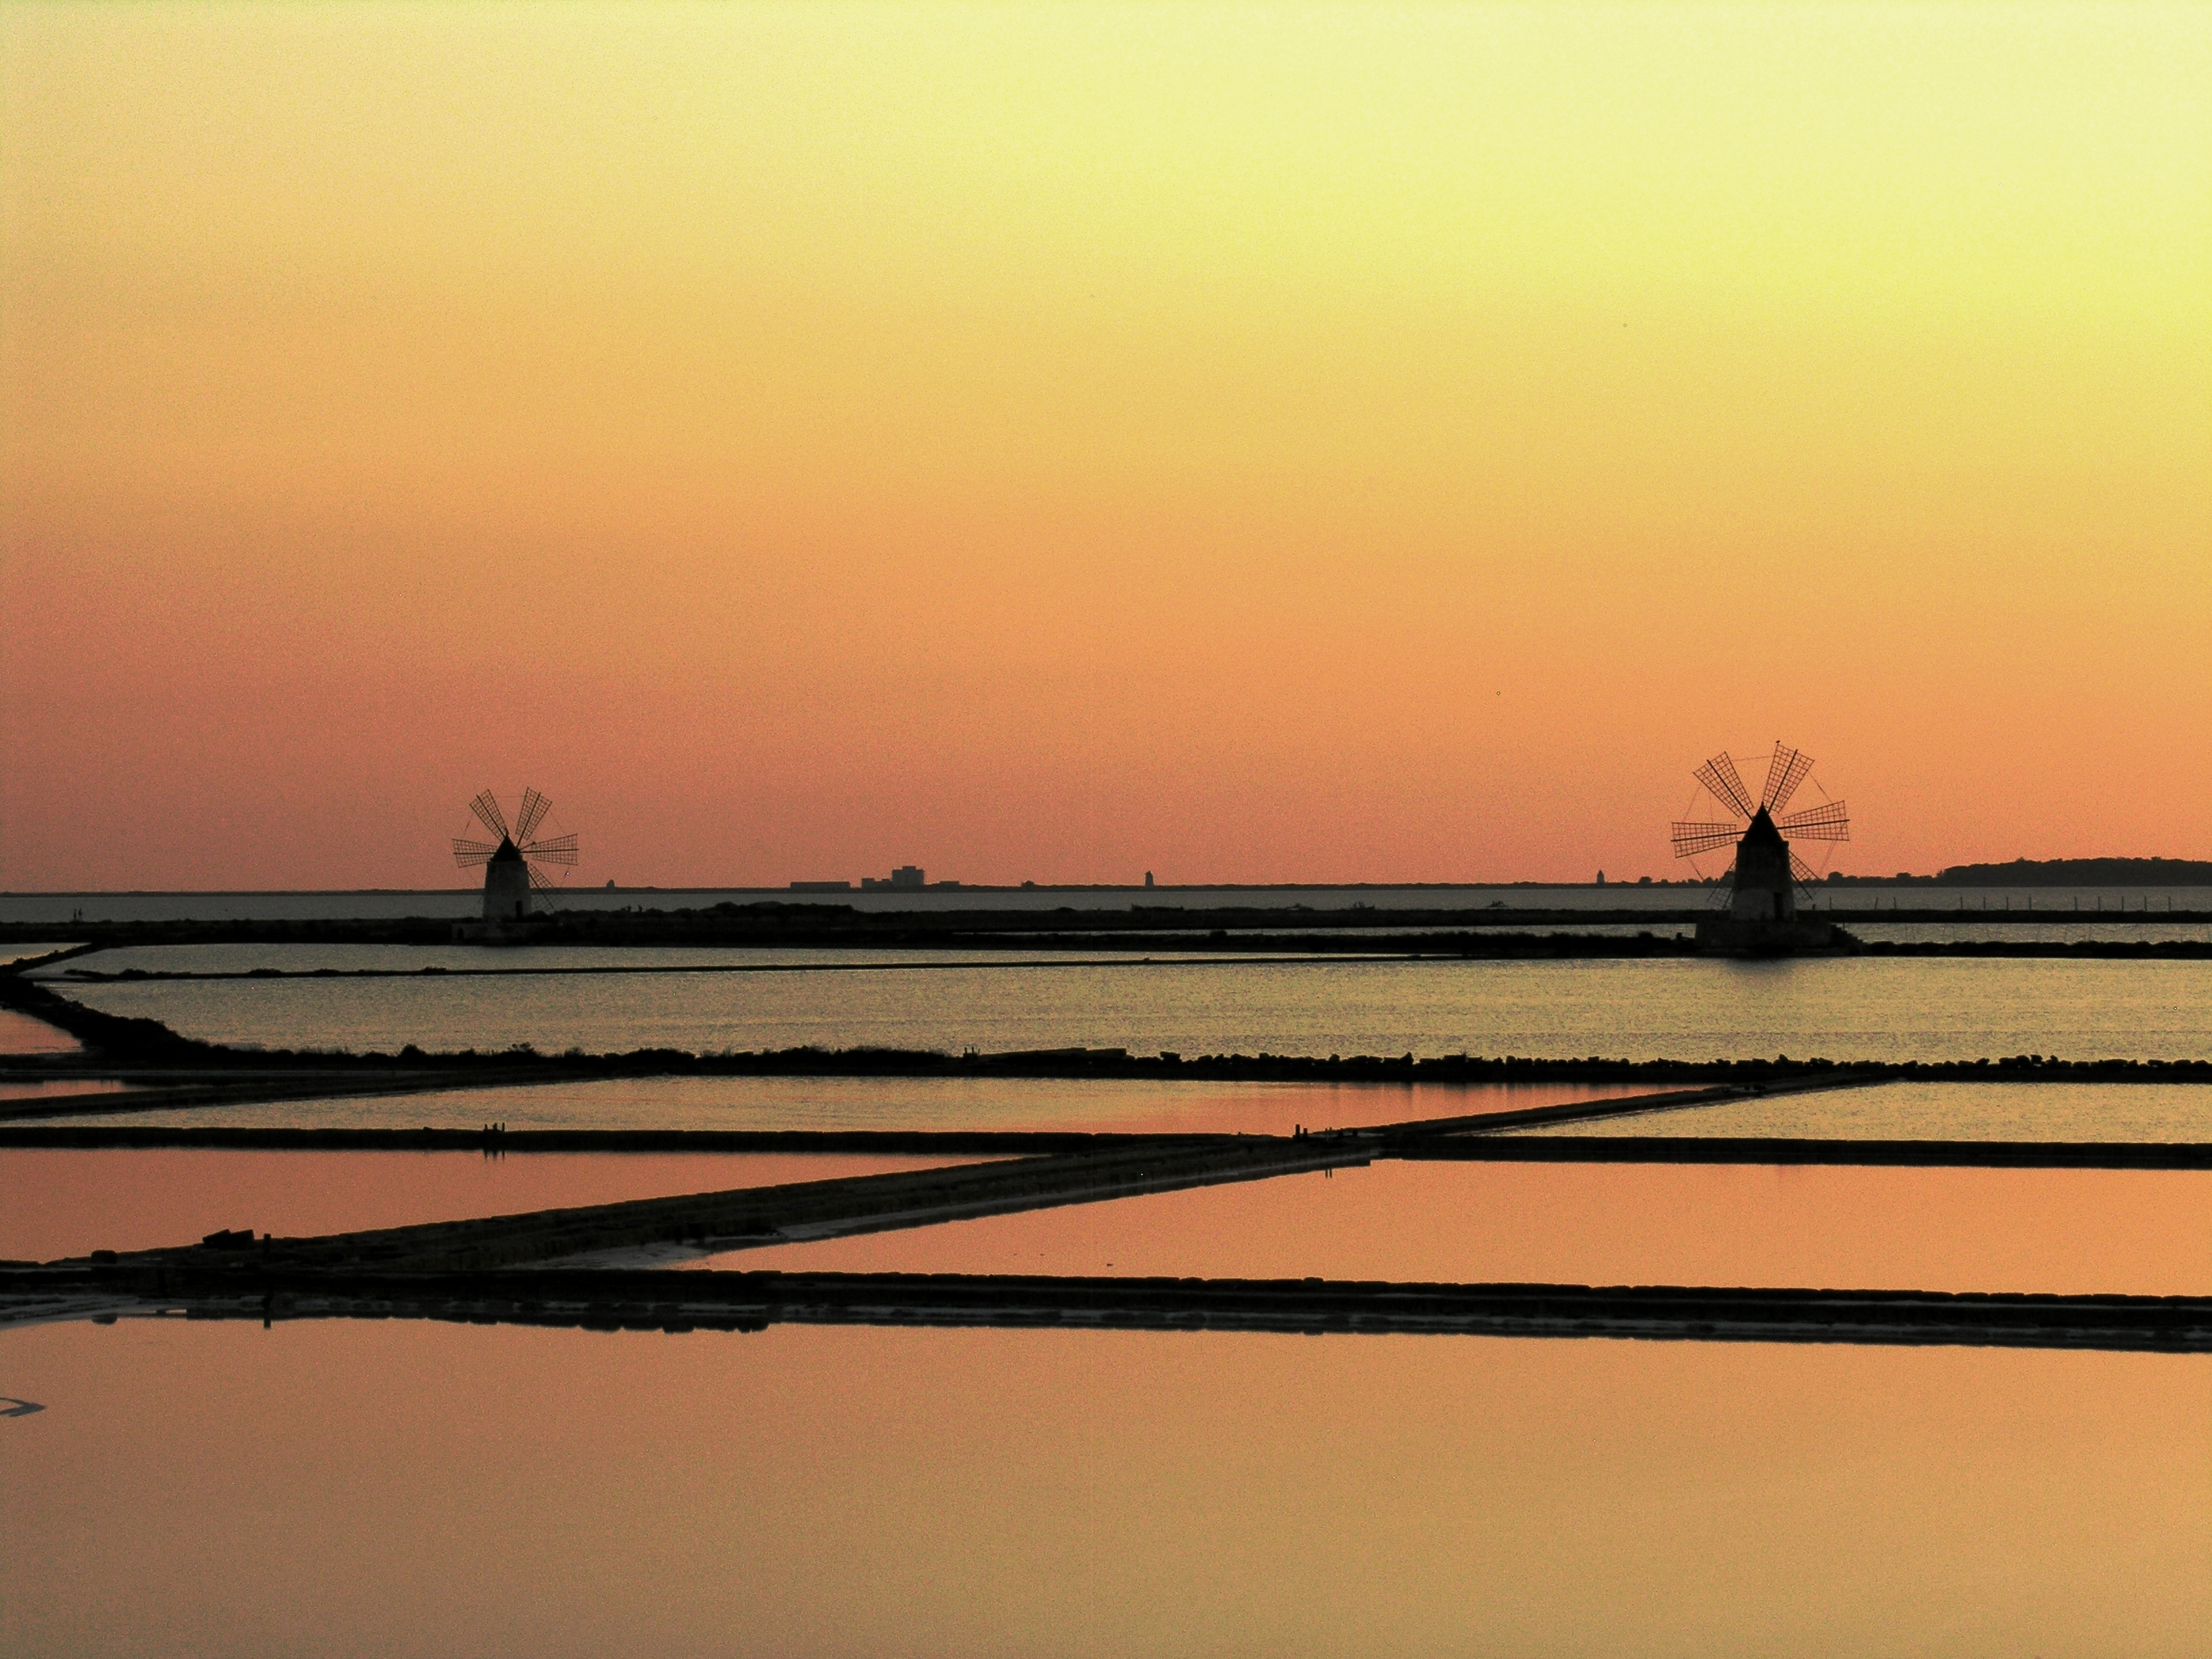
sicily, sea, summer, sunset, calm, horizon, waterway, sky, reflection, afterglow, sunrise, morning, dawn, evening, water, dusk, shore, wetland, river